Cyllene (horse)

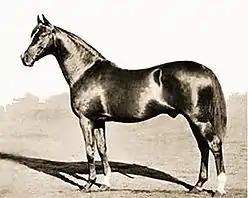

Cyllene (1895–1925) was a British Thoroughbred racehorse and sire. In a racing career that lasted from 1897 until 1899, Cyllene won nine of his eleven starts, winning major races and being regarded as the best horse of his generation at two, three and four years of age. In a stud career which began in Britain and ended in Argentina, Cyllene became an important and influential stallion. He sired four winners of The Derby and is the direct male-line ancestor of most modern thoroughbreds.